Women in the Catholic Church

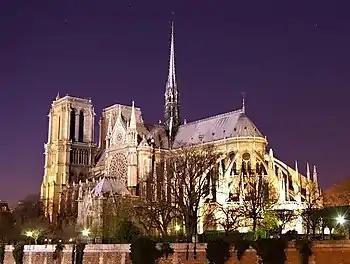
Notre Dame Cathedral, Paris, is one of many important cathedrals dedicated in honour of "Our Lady" (Mary, the mother of Jesus).

Mary was the mother of Jesus, and as such is highly venerated within the Catholic Church as the Mother of God. The church holds that she was immaculately conceived and, while betrothed to the carpenter Joseph, Mary was visited by the angel Gabriel who announced that, though a virgin, she would give birth to a son, Jesus. The Gospels give several other accounts of Mary, including that she was present at the feet of Jesus at the time of his crucifixion. These verses have inspired vast quantities of Catholic art – notably images of the Madonna and Child – and various Catholic prayers, Marian hymns and devotions (notably the Hail Mary):